John Singleton Copley

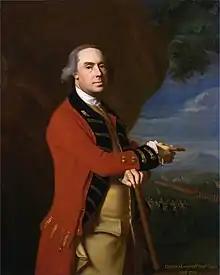
"Portrait of Thomas Gage" (1768)

Copley's fame was established in England by the exhibition, in 1766, of "A Boy with a Flying Squirrel", which depicted his half-brother, Henry Pelham, seated at a table and playing with a pet squirrel. This picture, which made the young Boston painter a Fellow of the Society of Artists of Great Britain, by vote of September 3, 1766, had been painted the preceding year. Copley's letter of September 3, 1765, to Capt. R. G. Bruce, of the "John and Sukey", reveals that it was taken to England as a personal favor in the luggage of Roger Hale, surveyor of the port of London. An anecdote relates that the painting, unaccompanied by name or letter of instructions, was delivered to Benjamin West (whom Mrs. Amory describes as then "a member of the Royal Academy," though the academy was not yet in existence). West is said to have "exclaimed with a warmth and enthusiasm of which those who knew him best could scarcely believe him capable, 'What delicious coloring worthy of Titian himself!'" The American squirrel, it is said, disclosed the colonial origin of the picture to the Pennsylvania-born Quaker artist. A letter from Copley was subsequently delivered to him. West got the canvas into the Exhibition of the year and wrote, on August 4, 1766, a letter to Copley in which he referred to Sir Joshua Reynolds' interest in the work and advised the artist to follow his example by making "a viset to Europe for this porpase (of self-improvement) for three or four years."